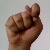
The image shows a hand gesture representing the letter 'T' in Indian Sign Language.